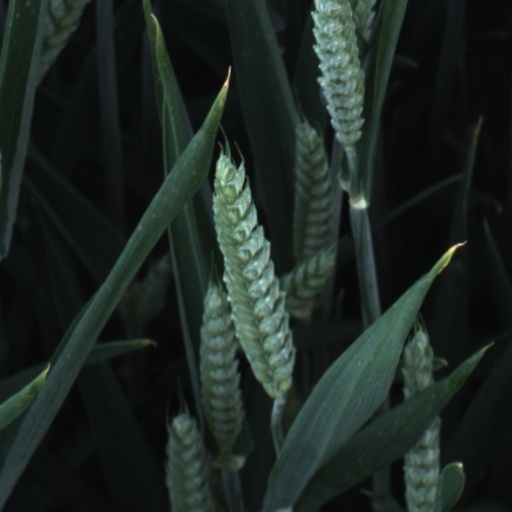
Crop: wheat